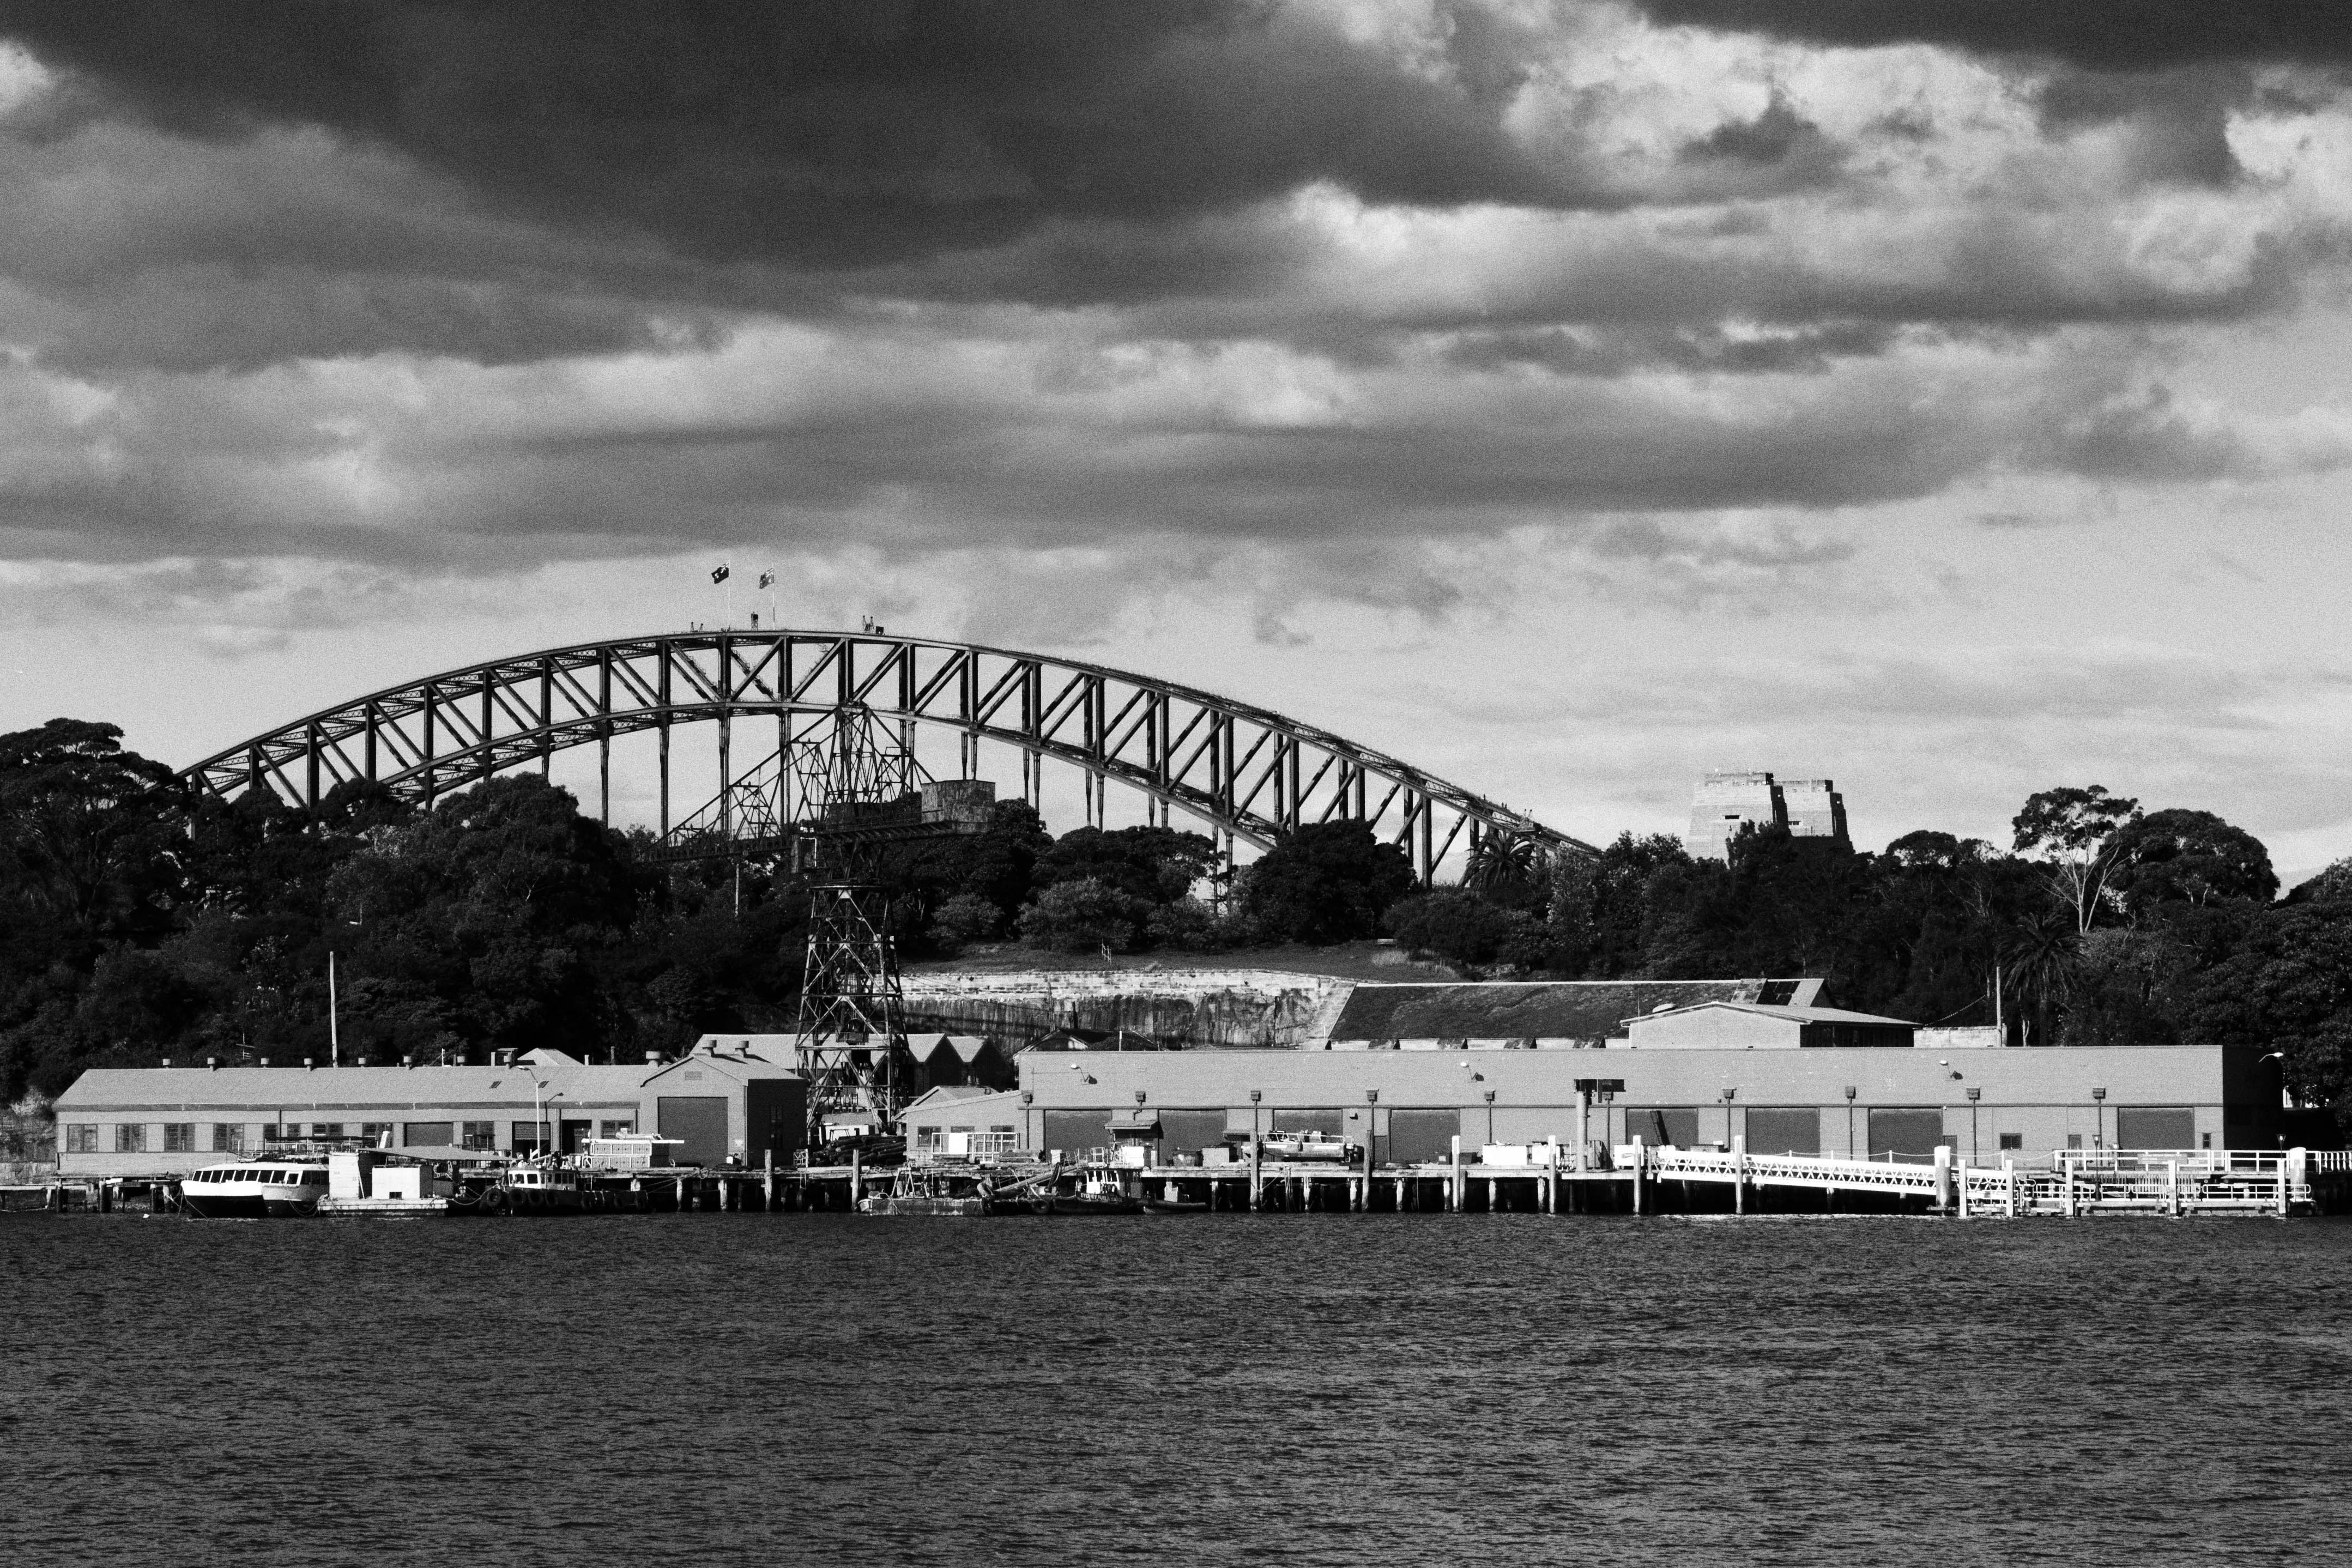
sea, black and white, bridge, photography, pier, sydney, landmark, harbour, nikon, monochrome, stadium, blackandwhite, harbourbridge, monochrome photography, nonbuilding structure